Pine Grove Cemetery (Lynn, Massachusetts)

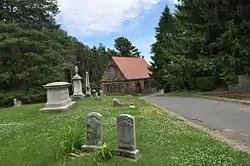
The chapel

Pine Grove Cemetery is a cemetery whose main entrance is on Boston Street in Lynn, Massachusetts. It was established in the mid-19th century and it consists of 82 developed acres. There are approximately 88,000 to 90,000 interments at the cemetery.